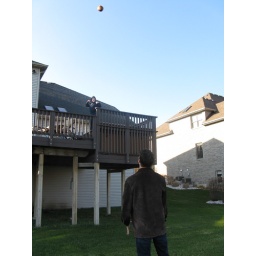
That ball was in the air from the time we left the house to the time we returned.